Joaquim Rifé

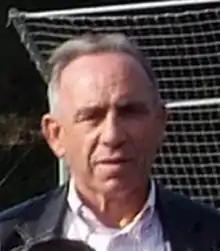
Joaquim Rifé

Joaquim Rifé Climent (born 4 February 1942 in Barcelona, Catalonia) was a Spanish footballer who played as a midfielder and captained Barcelona, playing a total of 548 matches for the club. He played in the Barcelona first team for 12 seasons, between 1964 and 1976.